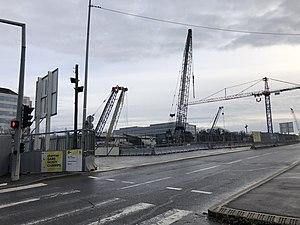
Chantier de la gare Noisy-Champs